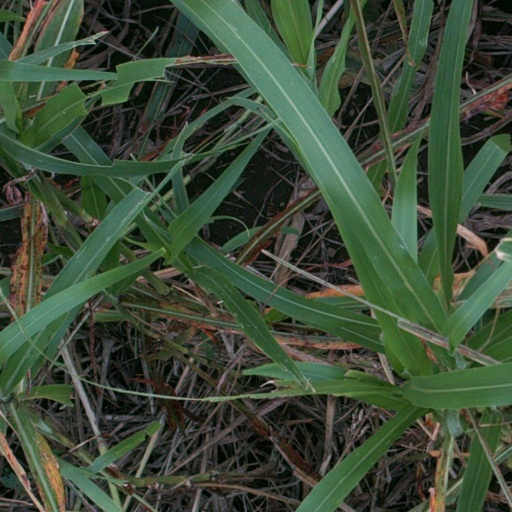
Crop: sorghum